Bruno (webcomic)

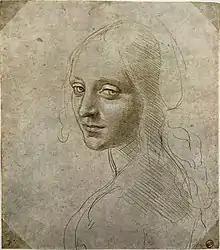
A sketch by Leonardo for his "Madonna of the Rocks", which was the original basis for Bruno's character design.

The style of the drawings is mostly naturalistic and detailed, with some aspects of a few character designs caricatured. The backgrounds are mostly of real-life places converted to black and white outlines penciled over and shaded with cross-hatching. Bruno's face is based roughly on a sketch of an angel's head by Leonardo da Vinci.